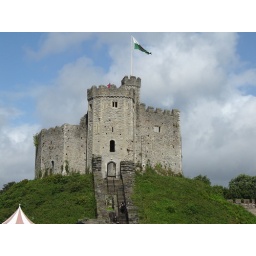
I think the picture says it all. It is a castle on a hill in the middle of Cardiff.